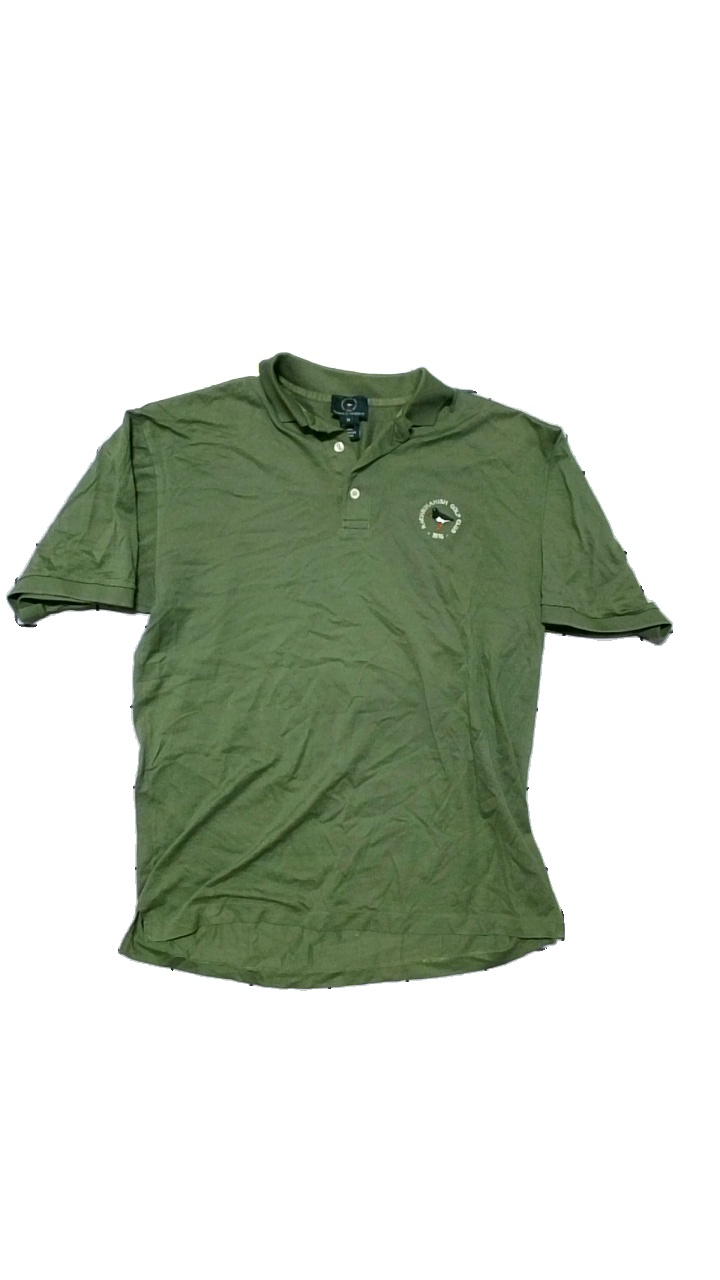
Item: Top (Men)
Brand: Marbas
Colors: Green
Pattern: Embroidered
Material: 100% cotton
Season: Summer
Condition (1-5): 3
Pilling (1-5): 3
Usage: Reuse
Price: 150-250